Ahmad al-Mansur

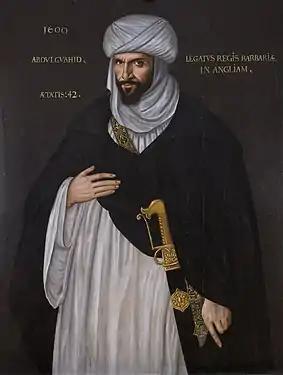
In 1600 Ahmad al-Mansur sent his Secretary Abd el-Ouahed ben Messaoud ("pictured") as ambassador of Morocco to the court of Queen Elizabeth I of England to negotiate an alliance against Spain.

Al-Mansur had ambivalent relations with the Ottoman Empire. At the very start of his reign he formally recognized the suzerainty of the Ottoman sultan, as Abd al-Malik had done, while still remaining independent in practice. However he quickly alienated the Ottoman sultan when he favorably received the Spanish embassy in 1579, who brought him lavish gifts, and then reportedly trampled the symbol of Ottoman suzerainty before a Spanish embassy in 1581. He also suspected that the Ottomans were involved in the first rebellions against him in his early reign. As a result, he minted coins in his own name and had Friday prayers and the "khutba" delivered in his name instead of in the name of Murad III, the Ottoman sultan.